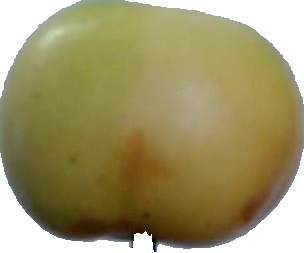
Label: apple_6